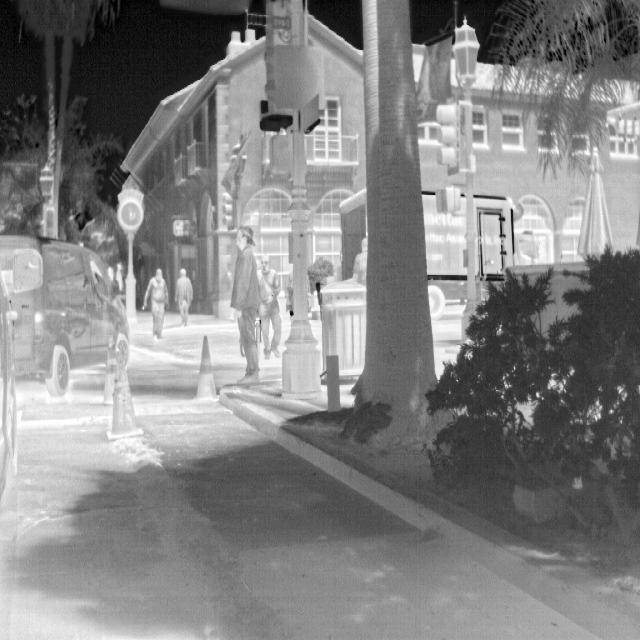
Detected objects:
label: person
label: person
label: person
label: person
label: person